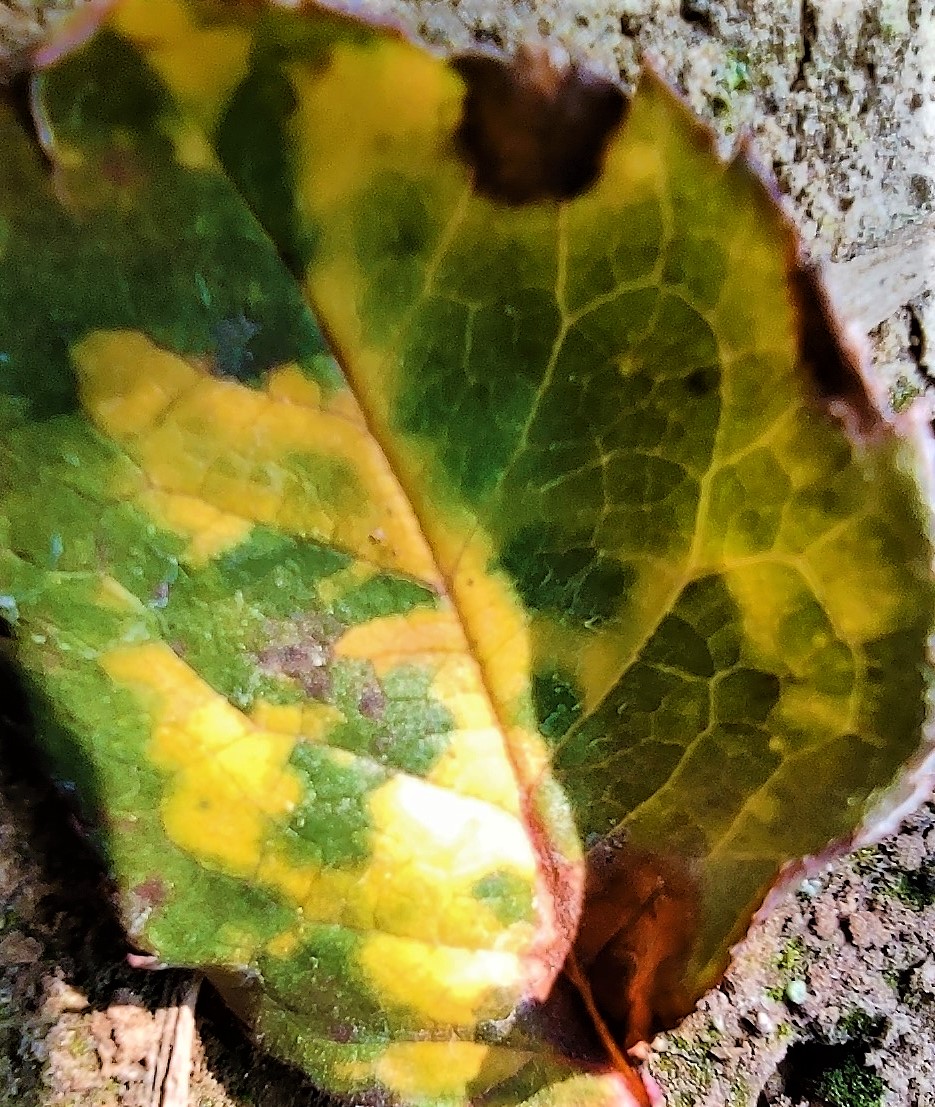
Label: Downy Mildew